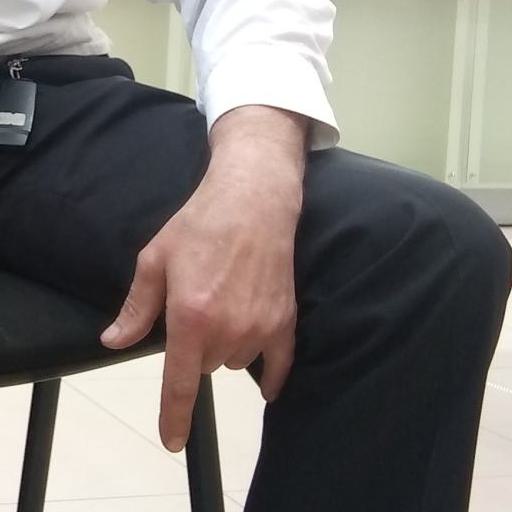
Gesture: no_gesture